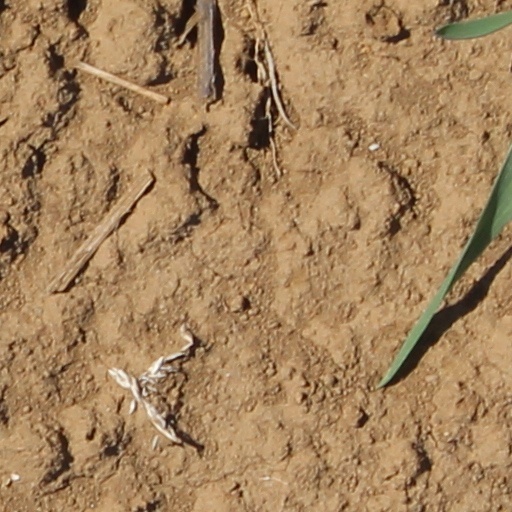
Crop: wheat